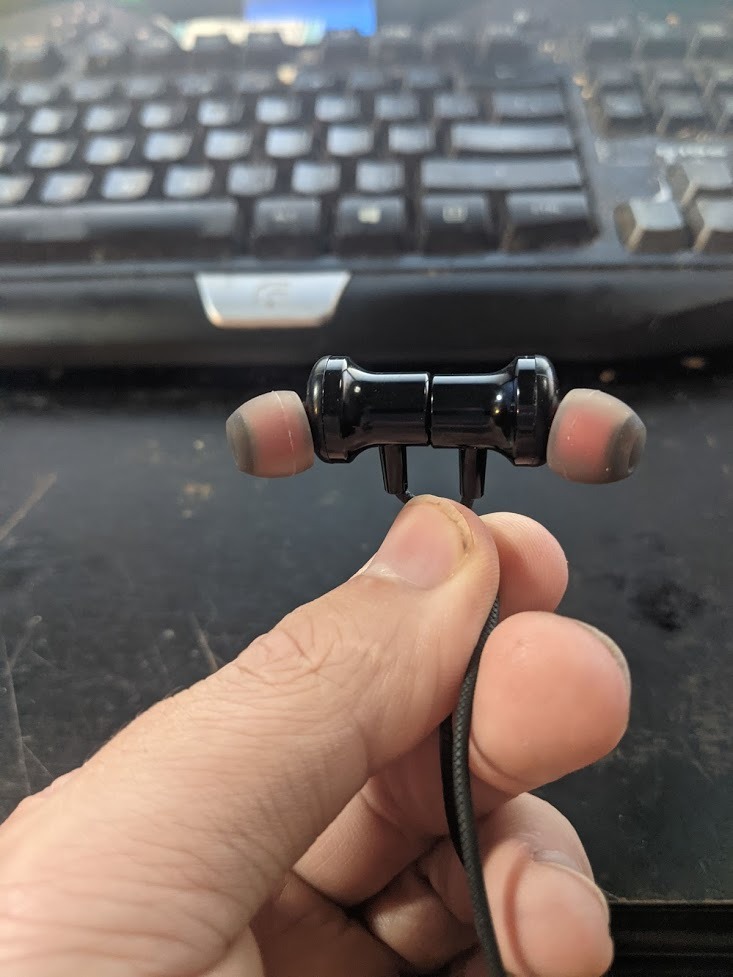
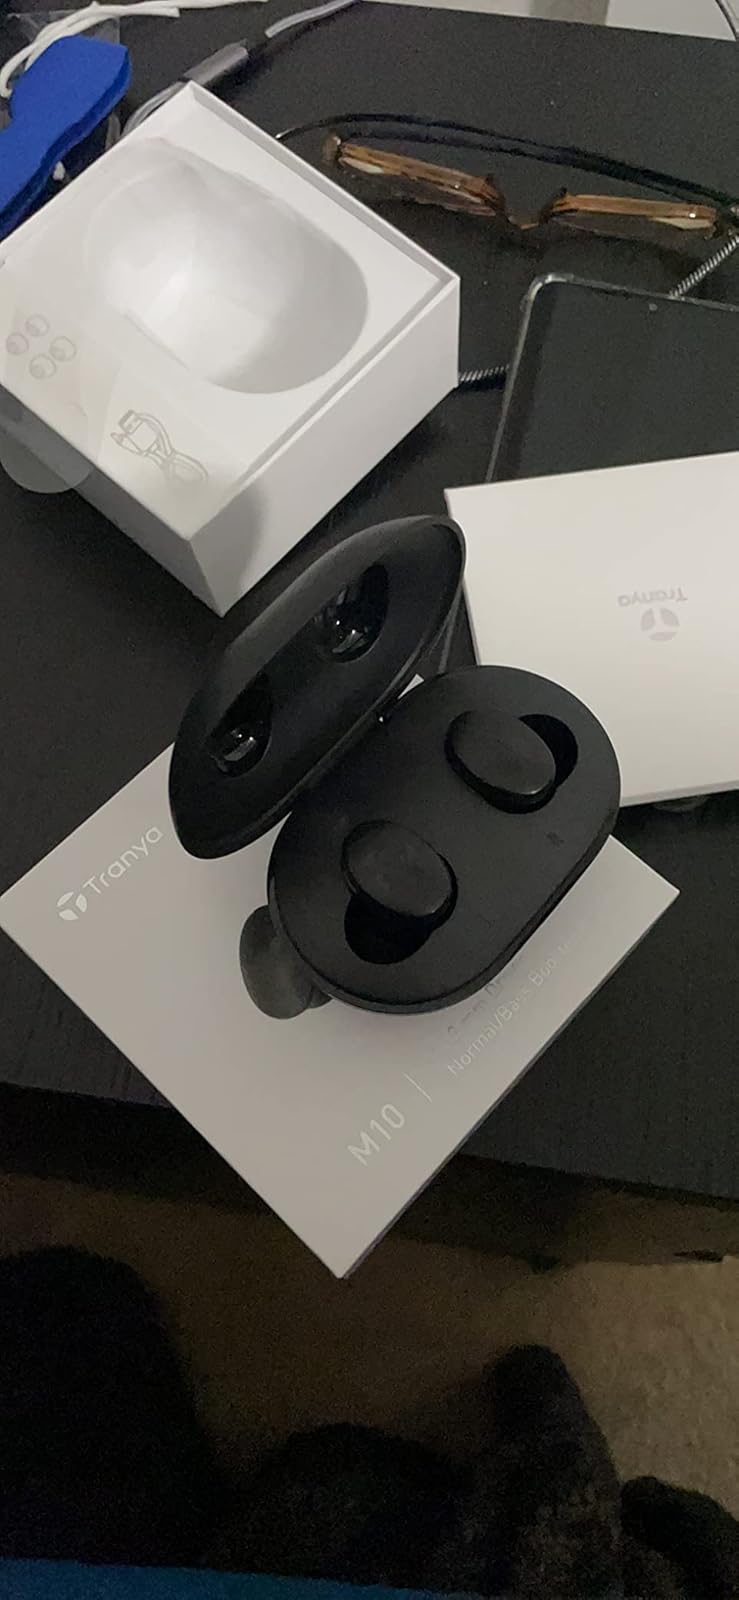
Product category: earbuds
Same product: no